Mena House Hotel

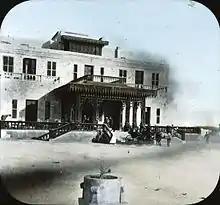
Exterior of the Mena House, 1891

The Mena House Hotel is a historic hotel established in 1886, located outside Cairo, Egypt. It is owned by Legacy Hotels Company, affiliated to Talaat Moustafa Group.